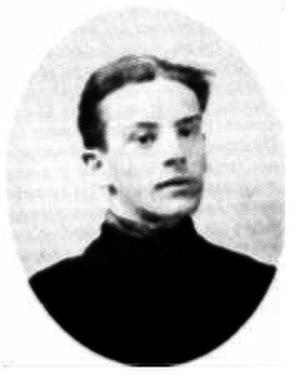
Léon Trulin (Ath, 1897 - Lille, 1915) est un jeune patriote fusillé par les autorités militaire allemandes pour espionnage pendant la Première Guerre mondiale.
Léon Trulin, né en 1897 à Ath en Belgique et mort le 8 novembre 1915 à Lille en France, est un agent de renseignement belge, fusillé, à 18 ans, par les autorités militaires allemandes pour espionnage, durant la Première Guerre mondiale.